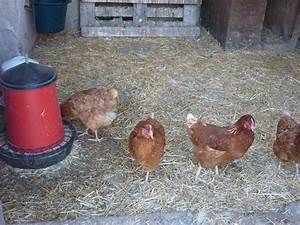
Label: gallina